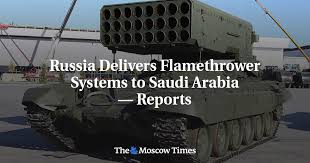
Label: TOS-1